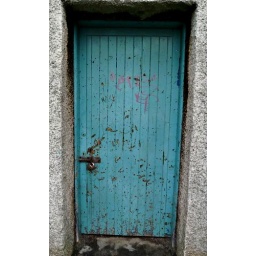
A door at my old primary school in Currie near Edinburgh. The building is now derelict